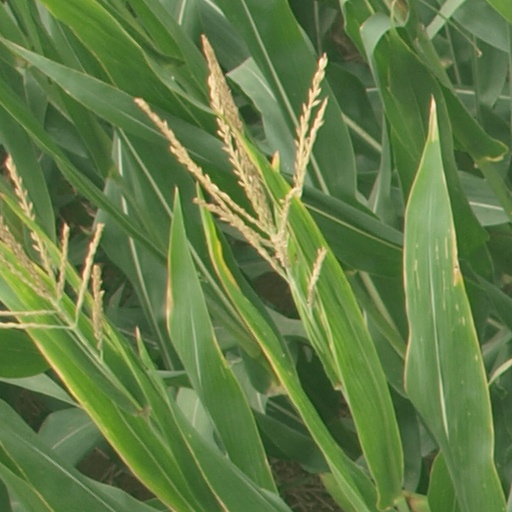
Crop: maize; corn